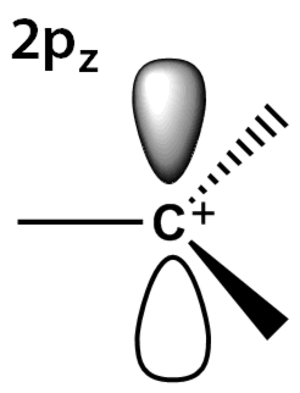
Un ion carbénium est un carbocation dont l'atome de carbone qui porte la charge électrique est trivalent, ce qui lui donne une configuration plane trigonale résultant d'une hybridation sp².